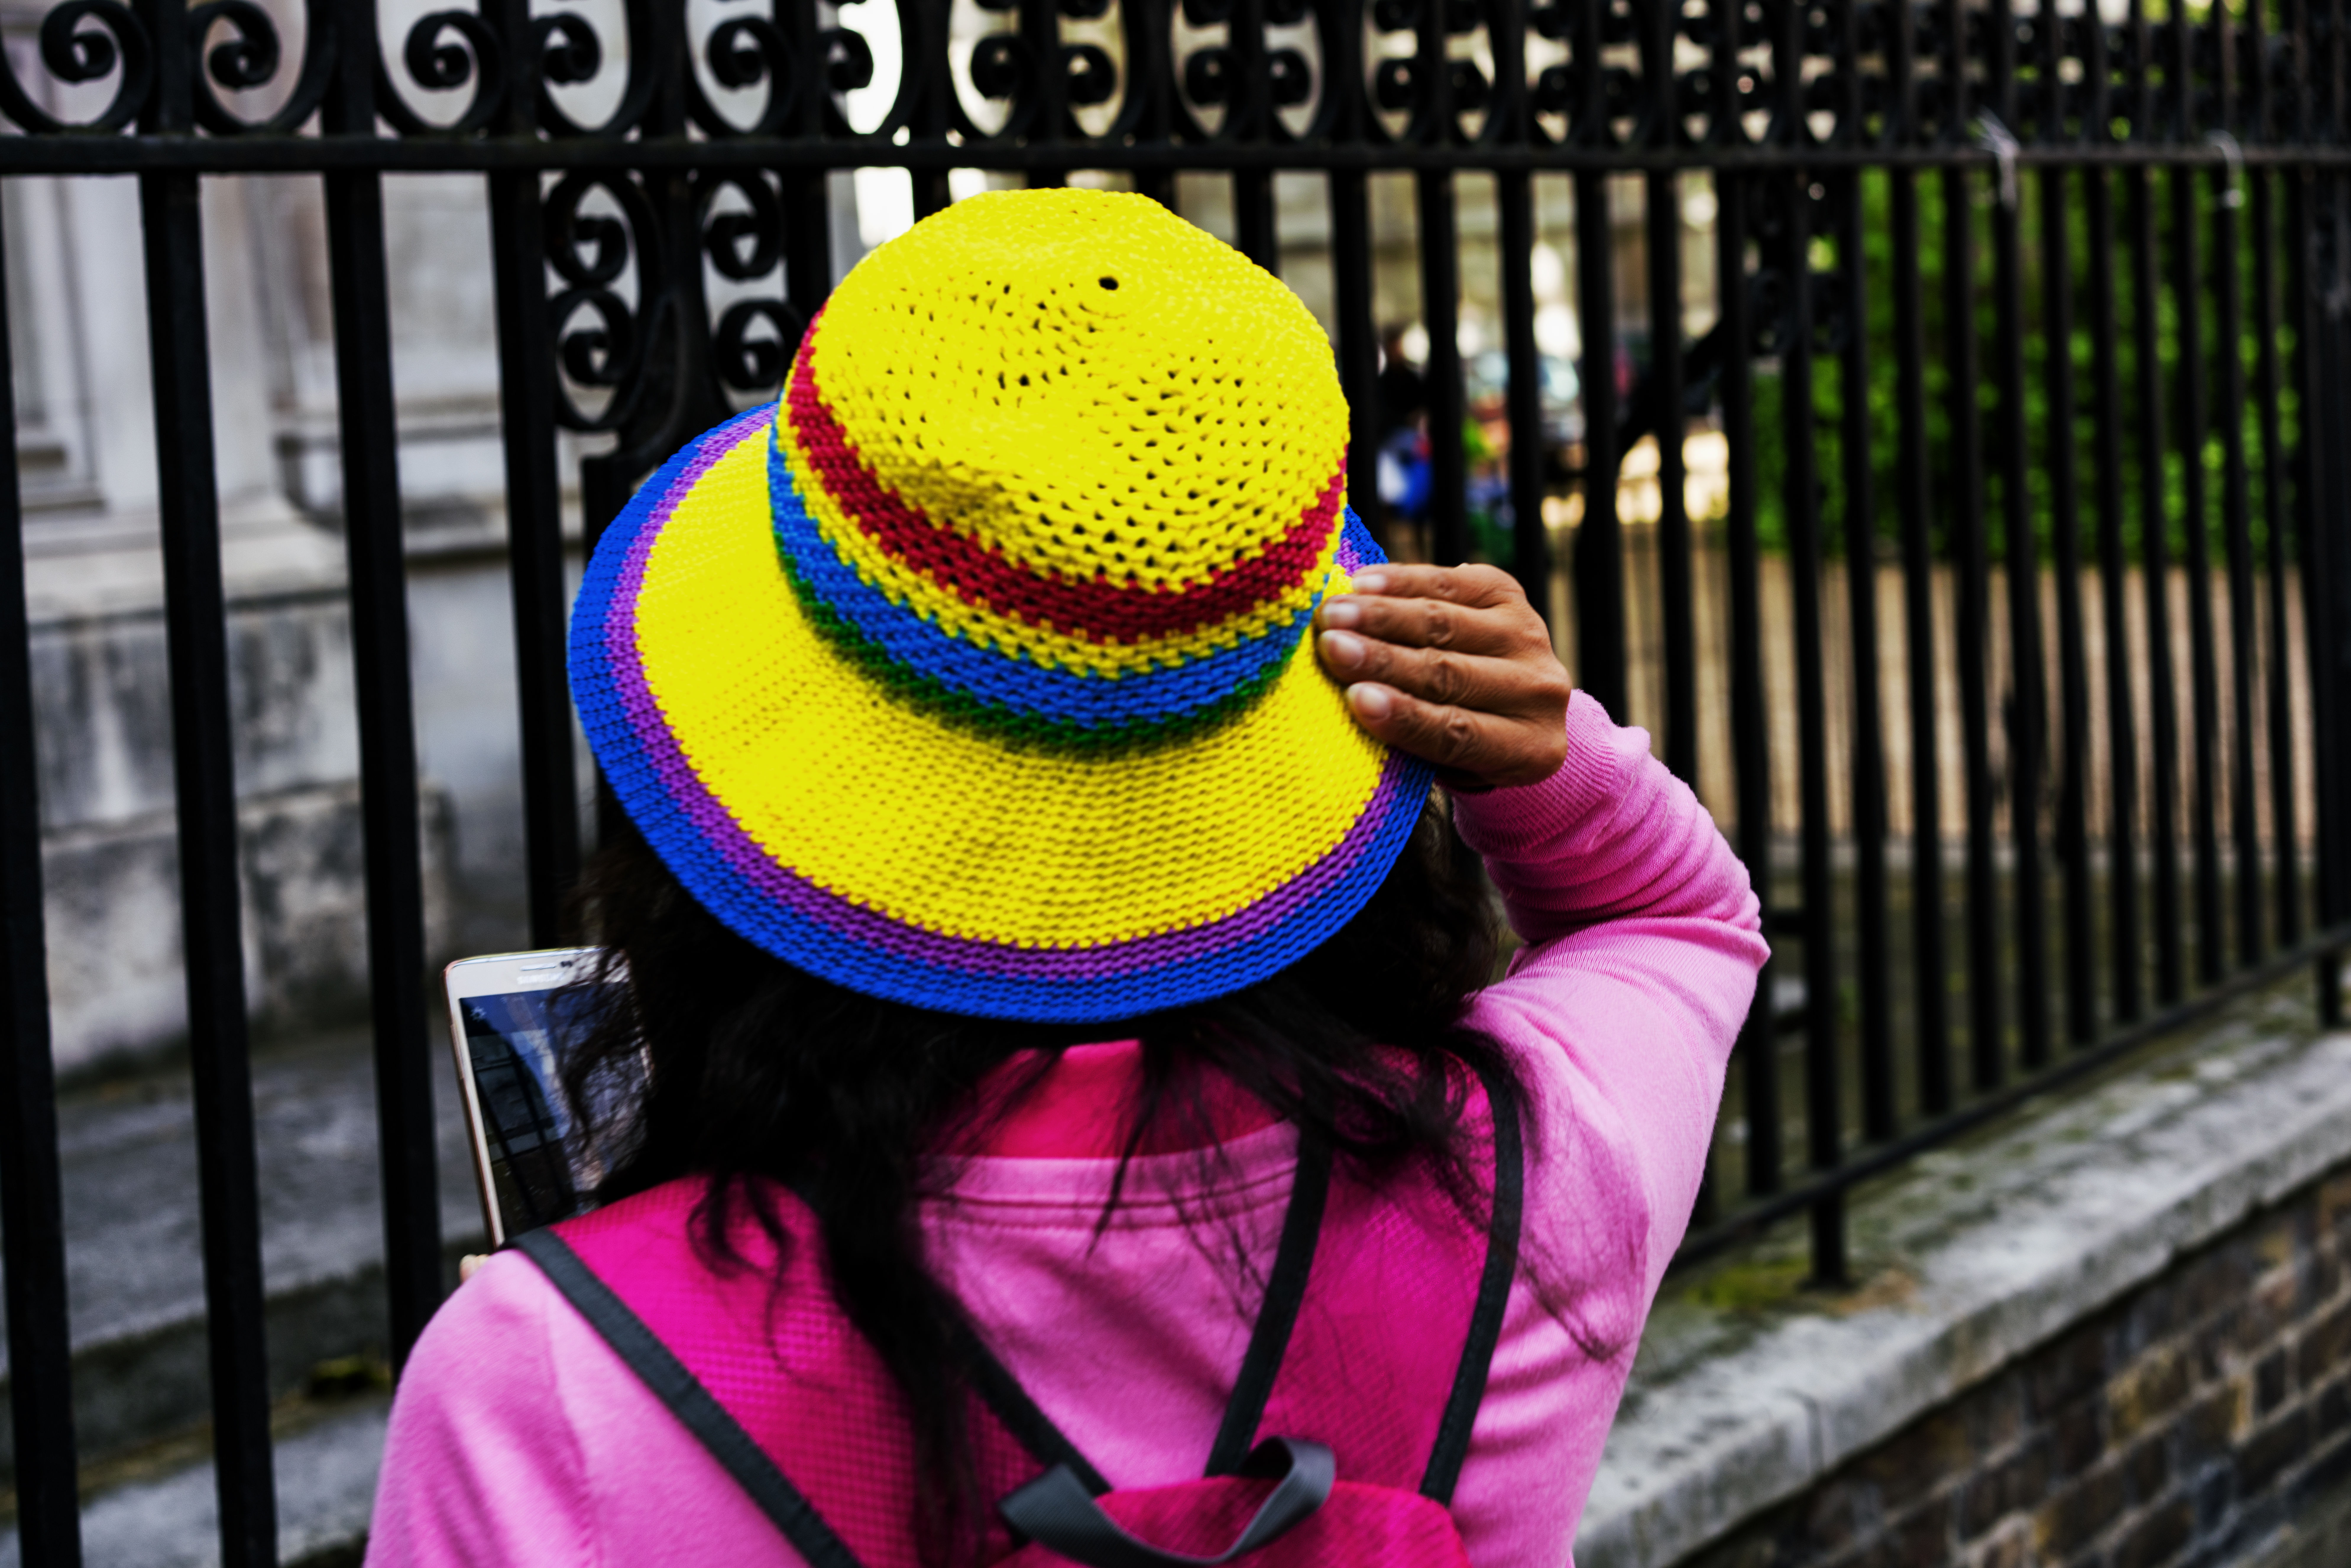
people, color, child, yellow, cool image, i